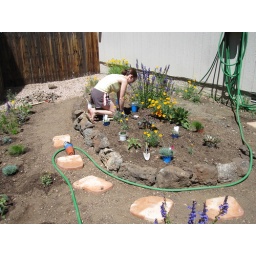
Becky burying Imara's fur and sign under a lavender plant in &amp;quot;Imara's Garden&amp;quot;